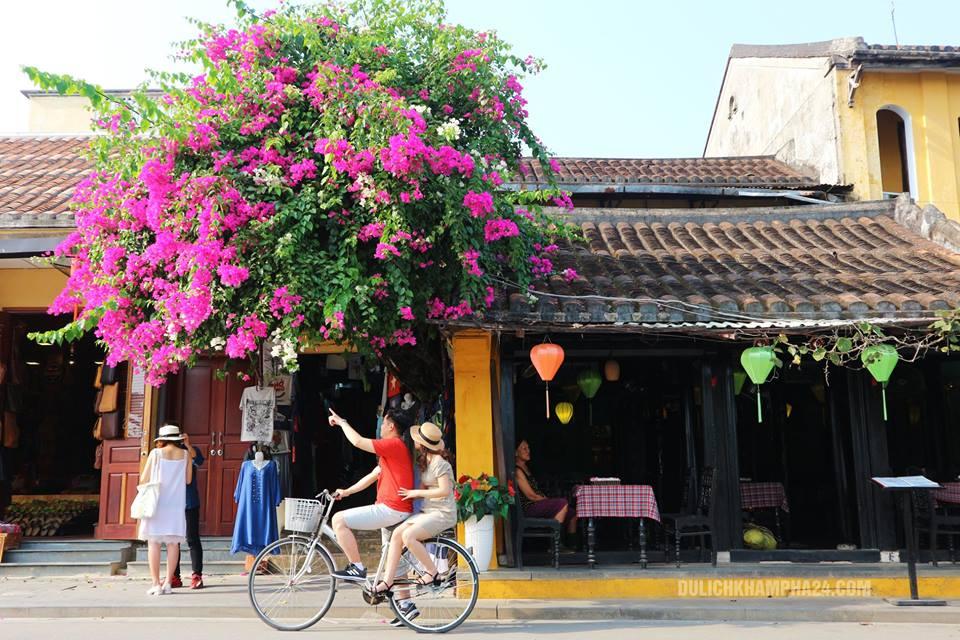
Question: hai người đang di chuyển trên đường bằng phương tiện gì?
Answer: bằng chiếc xe đạp